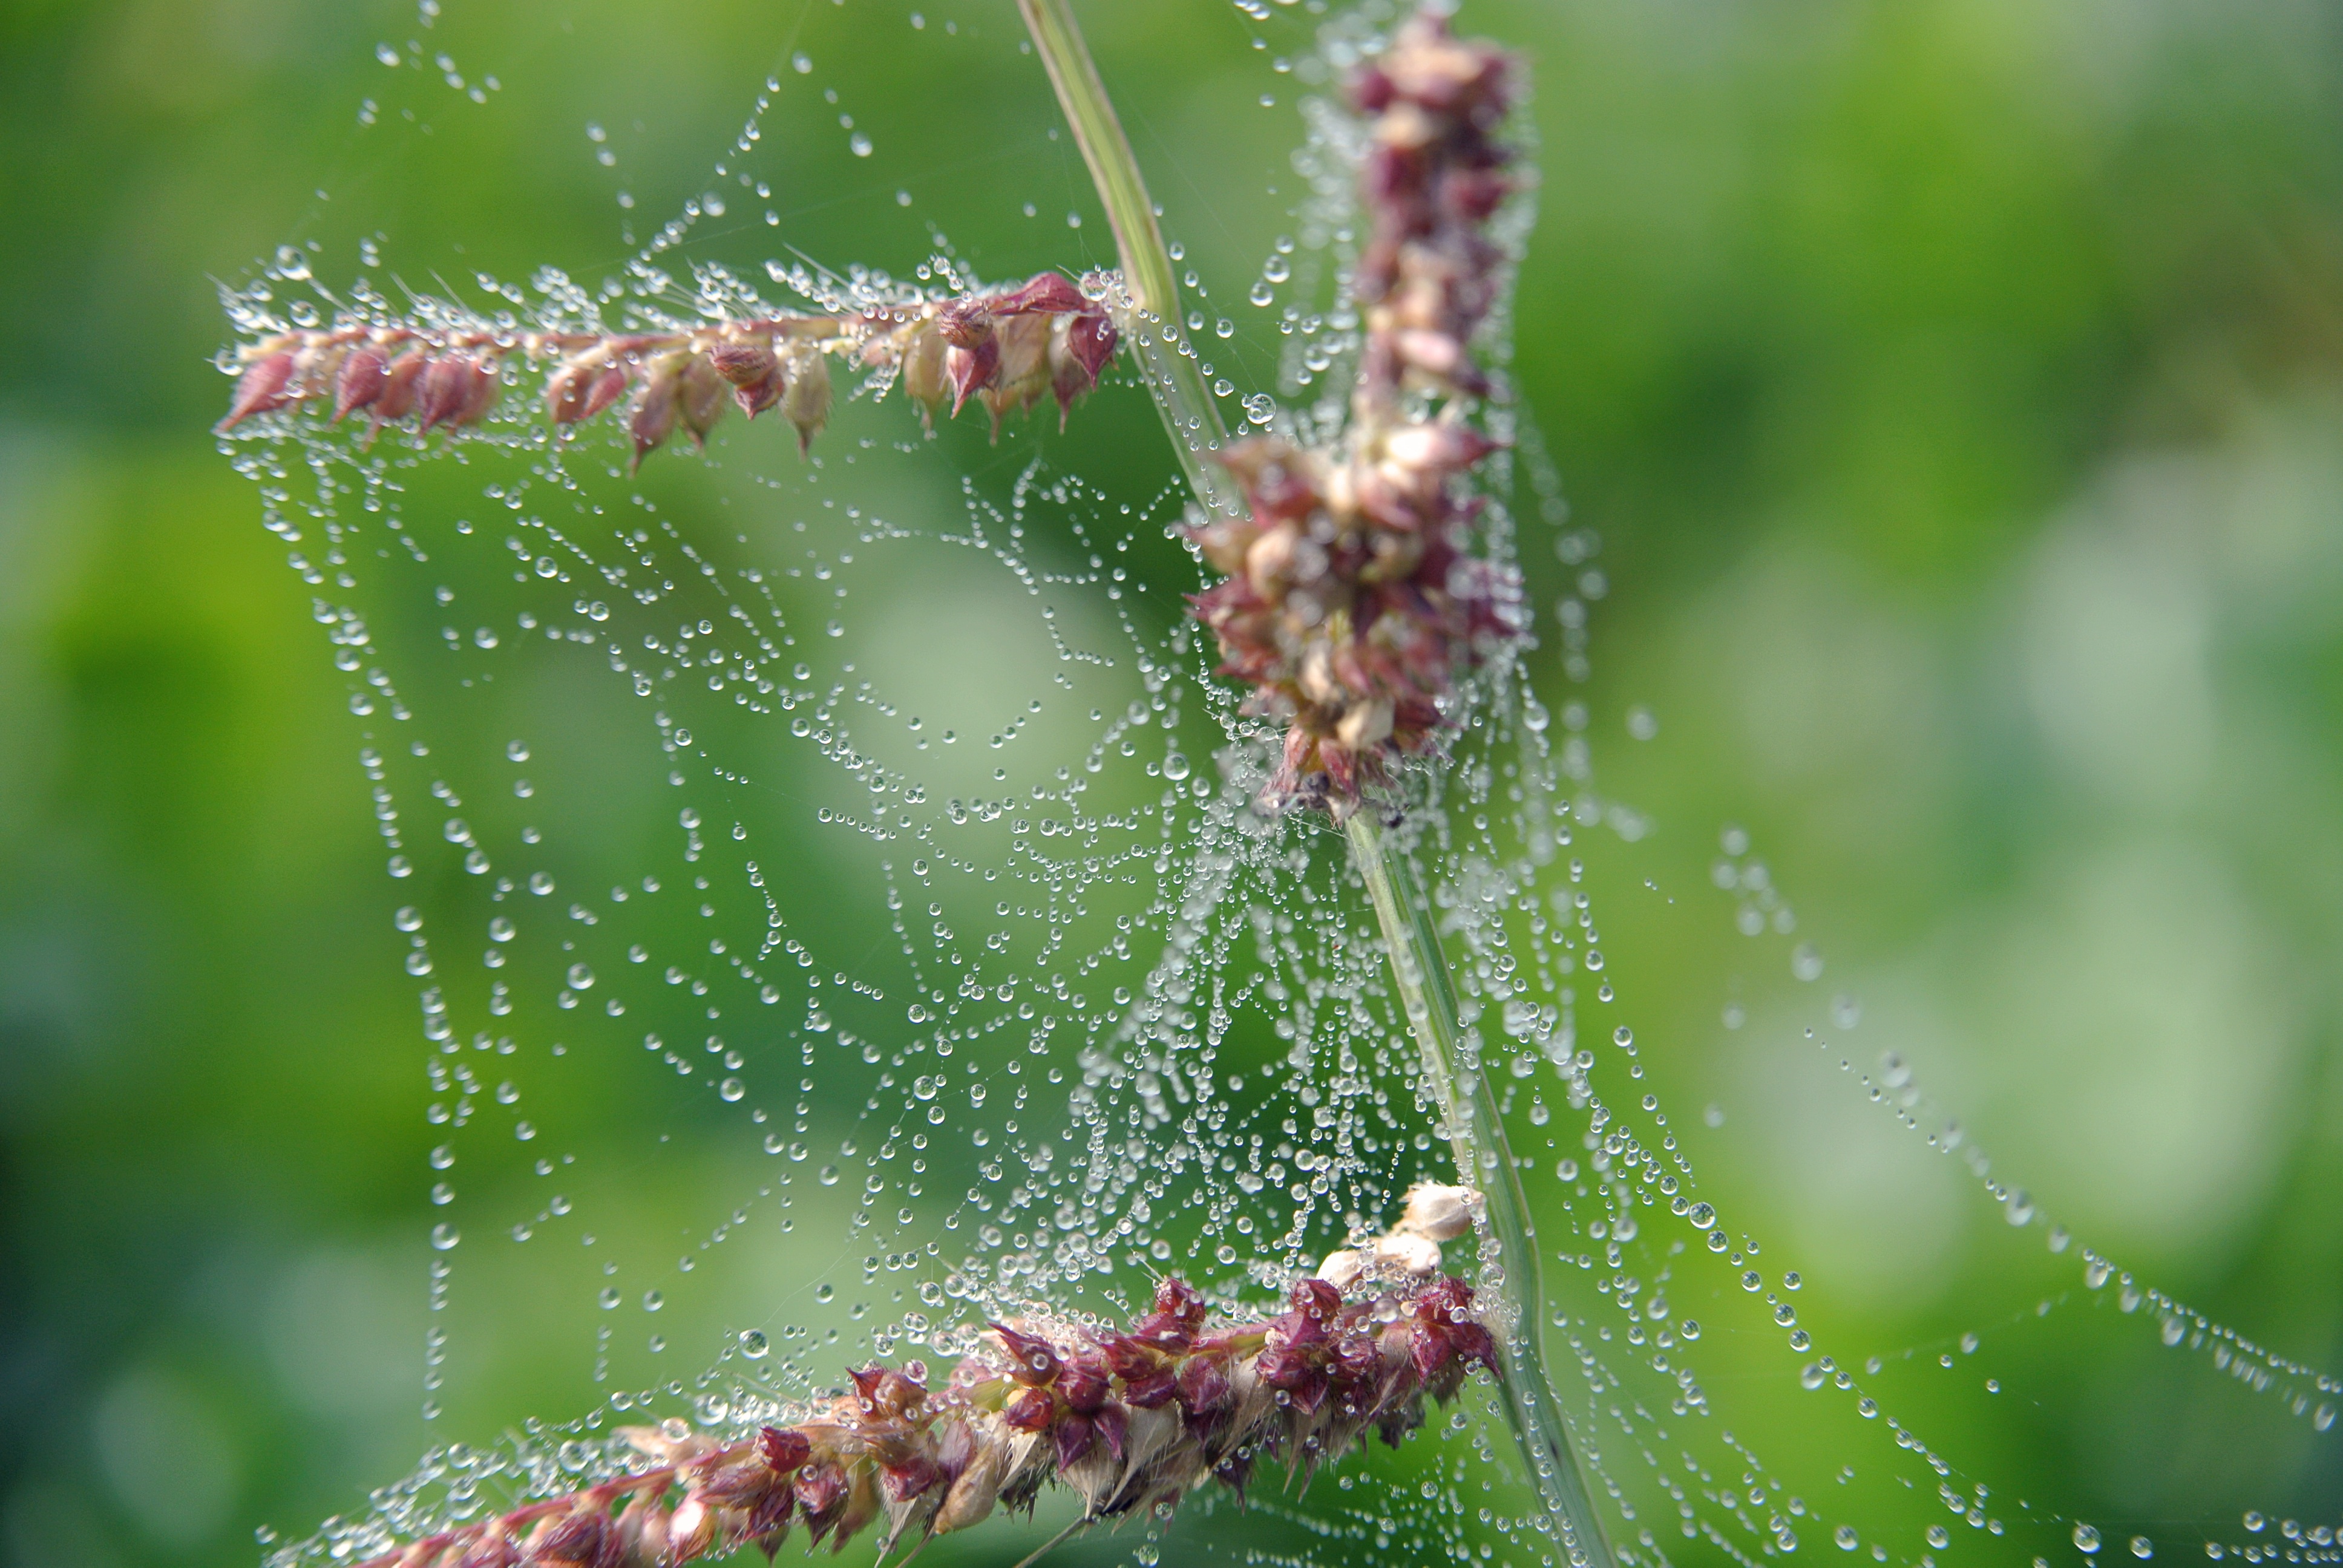
nature, grass, dew, photography, leaf, flower, green, insect, macro, botany, close, flora, fauna, drip, invertebrate, spider web, close up, spider, arachnid, moisture, cobwebs, macro photography, arthropod, european garden spider, araneus, plant stem, orb weaver spider